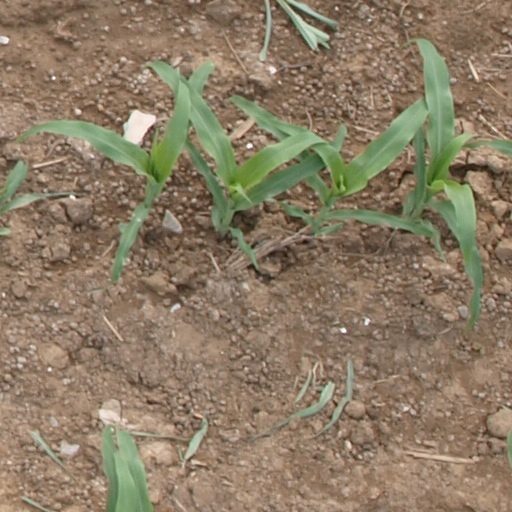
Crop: maize; corn